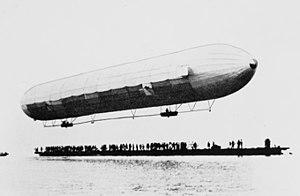
Le LZ1, premier Zeppelin, à son premier vol au Lac de Constance le 2 juillet 1900 Español: Vuelo del primer Zeppelin en el Lago Constanza el 2 de julio de 1900. 日本語: ツェッペリン LZ-1（1900年）、コンスタンス湖
Le LZ 1 est un Zeppelin allemand construit en 1899. C'est le premier dirigeable rigide expérimental à passer le test d'envol avec succès. Il effectue son premier vol à partir d'un ponton flottant au-dessus du lac de Constance le 2 juillet 1900.
Un zeppelin est un aérostat de type dirigeable rigide, de fabrication allemande ; dans la langue usuelle, le mot « zeppelin » peut désigner, par extension, n’importe quel type de ballon dirigeable. C'est le comte allemand Ferdinand von Zeppelin qui en commence la construction à la fin du XIXᵉ siècle.
Un ballon dirigeable est un aéronef léger, plus précisément un aérostat, renfermant des dispositifs destinés à assurer la sustentation ainsi que des systèmes de propulsion lui conférant une certaine manœuvrabilité. Les dirigeables se distinguent des autres types de ballons, les montgolfières et ballons à gaz libres qui subissent les vents et ne sont donc manœuvrables que verticalement.